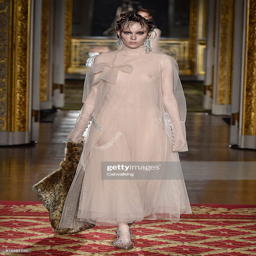
a model walks the runway at the winter fashion show during event .